Describe the emotion expressed in this image:  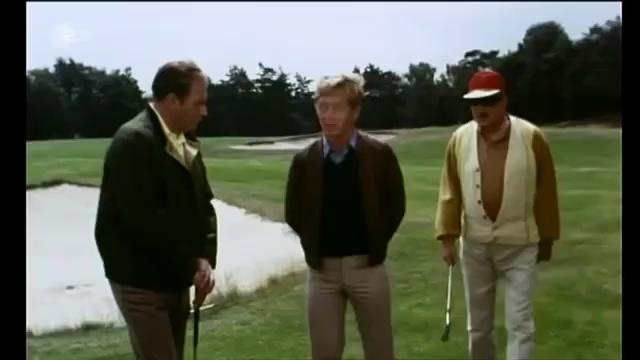
This person displays Fear, valence and arousal with high intensity.